Jon Huntsman Jr.

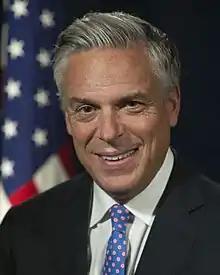
Huntsman's official photograph in September 2017 during the first Trump administration

Huntsman's name appeared on lists of potential Republican nominees for the 2012 presidential election as early as 2008 and 2009, and John McCain specifically mentioned Huntsman as a potential candidate for the 2012 election in March 2009.